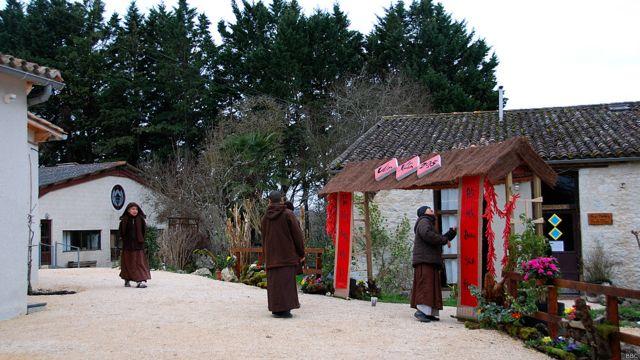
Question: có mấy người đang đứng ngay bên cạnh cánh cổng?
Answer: một